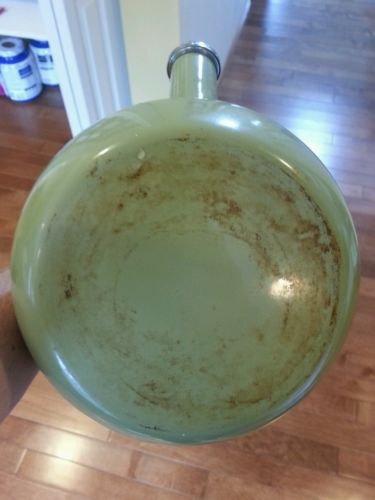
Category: kettle